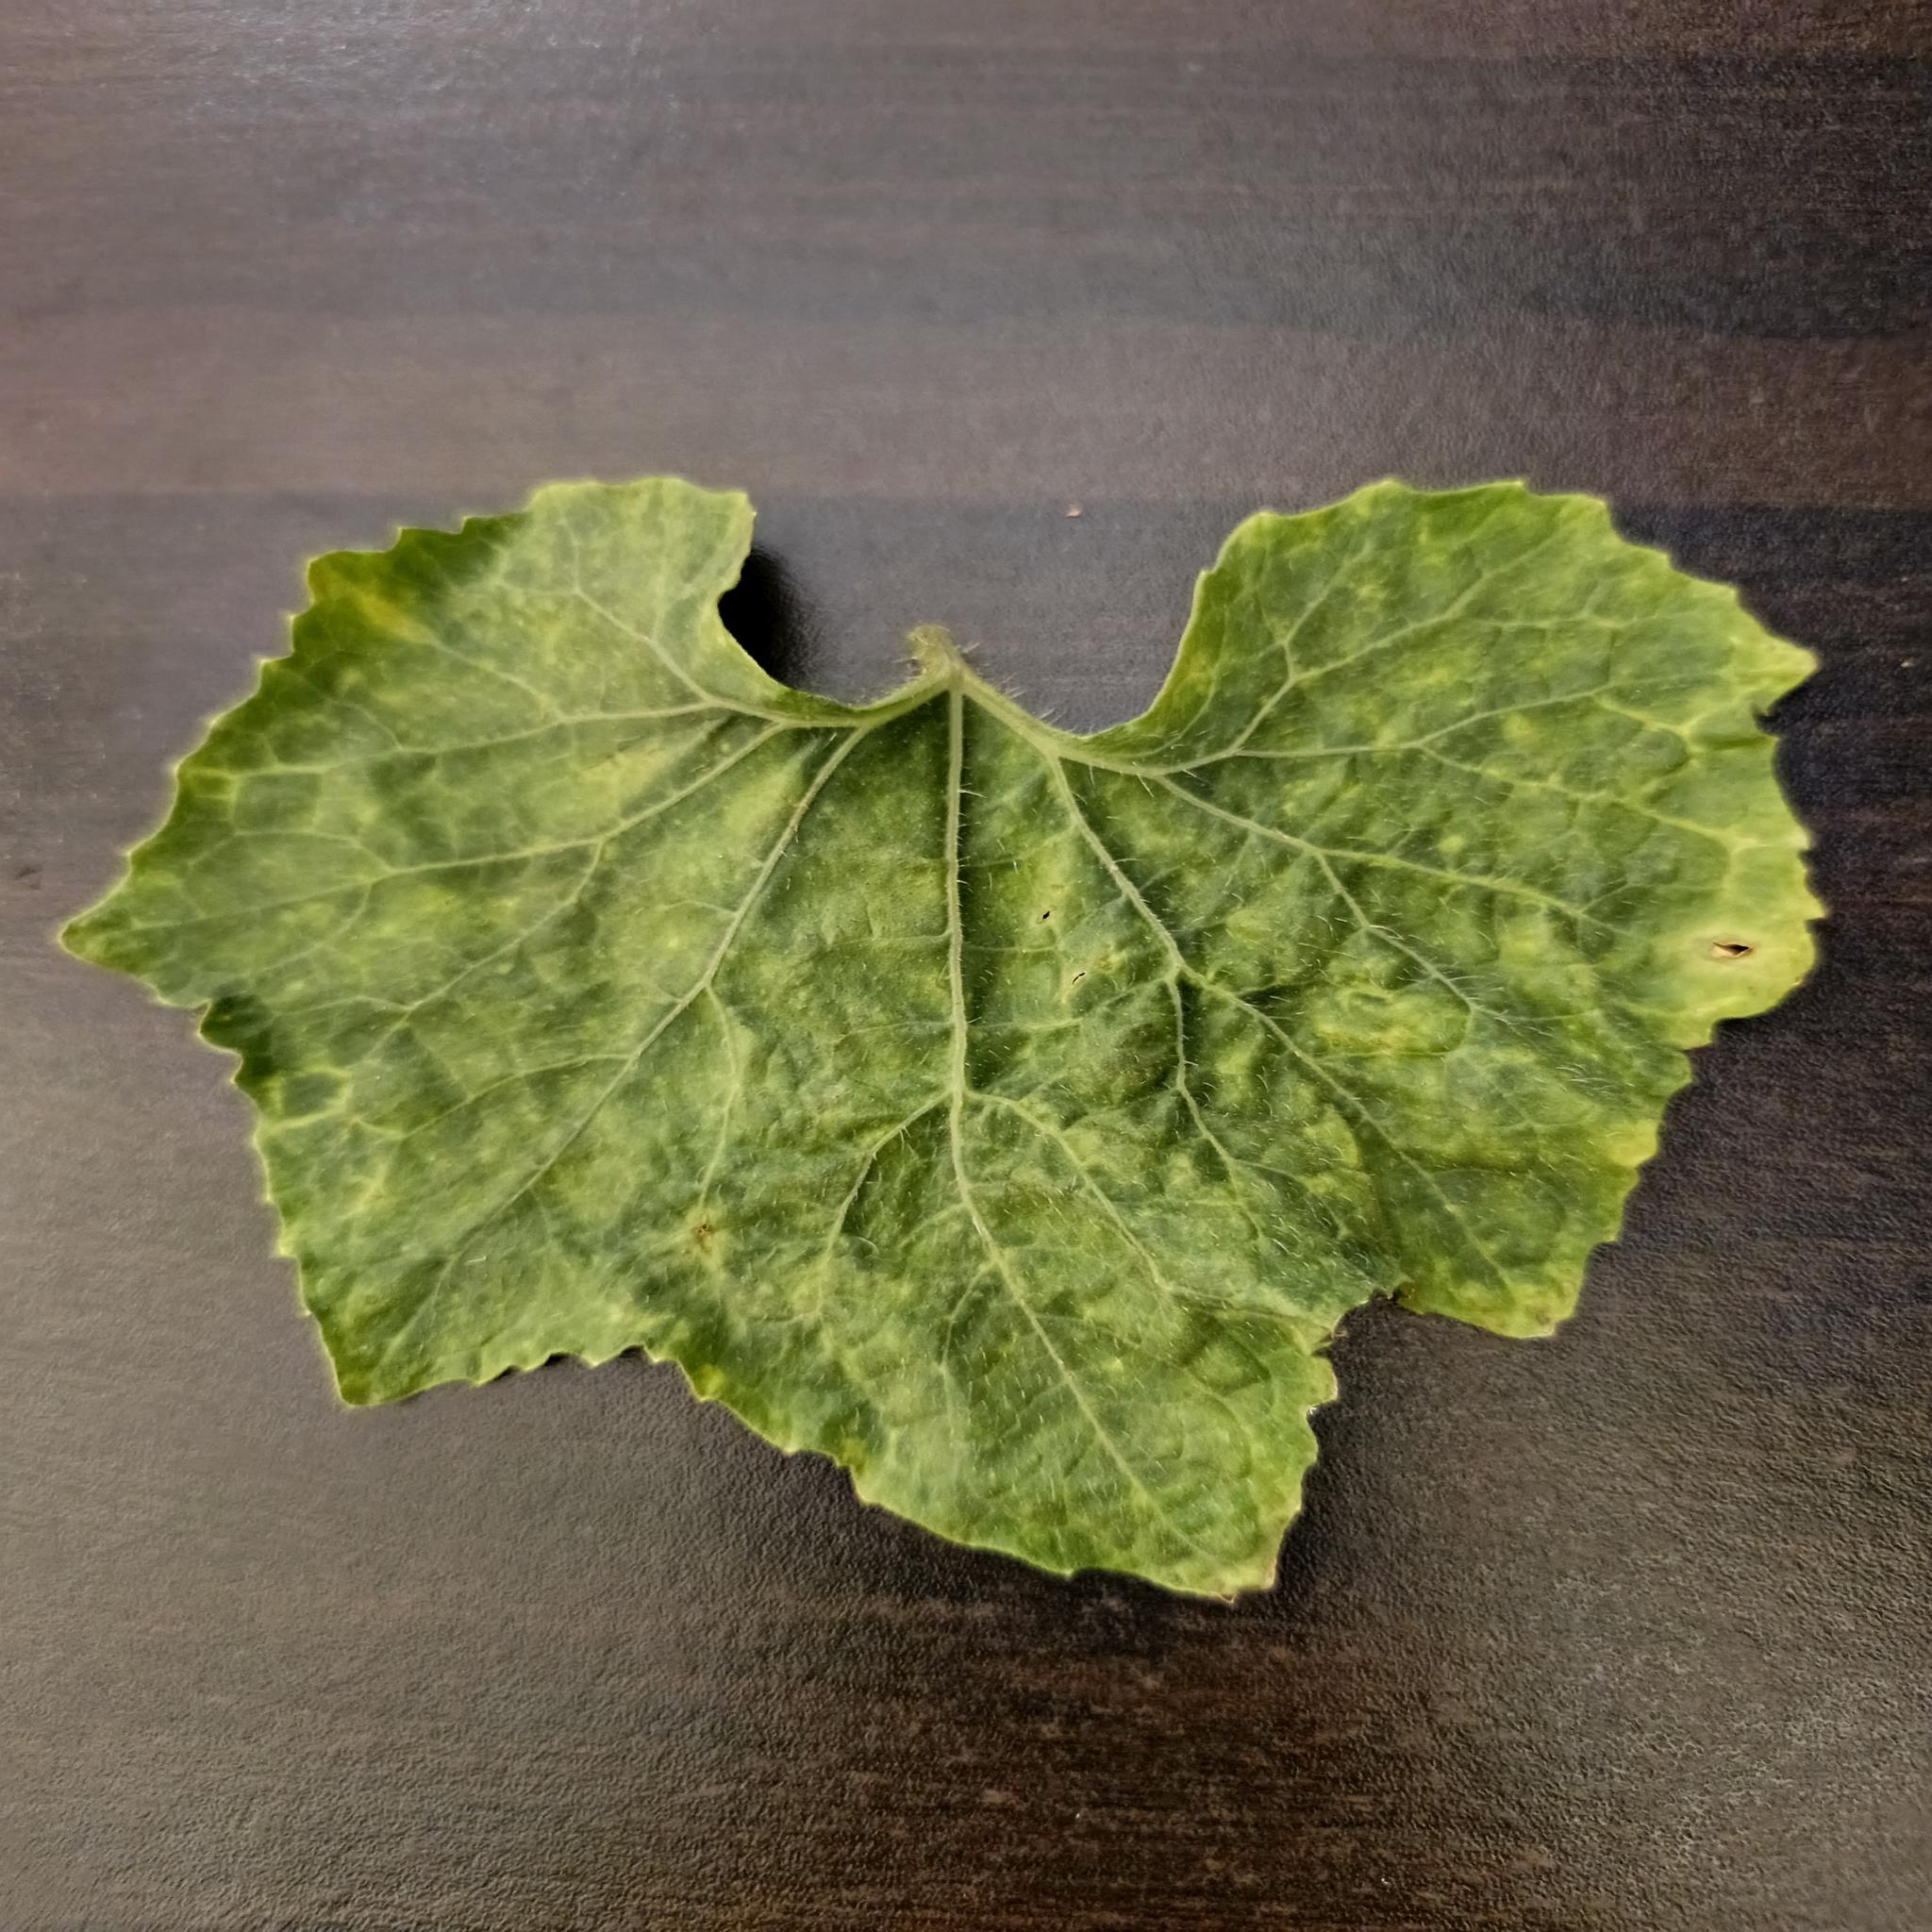
Label: Leaf curl